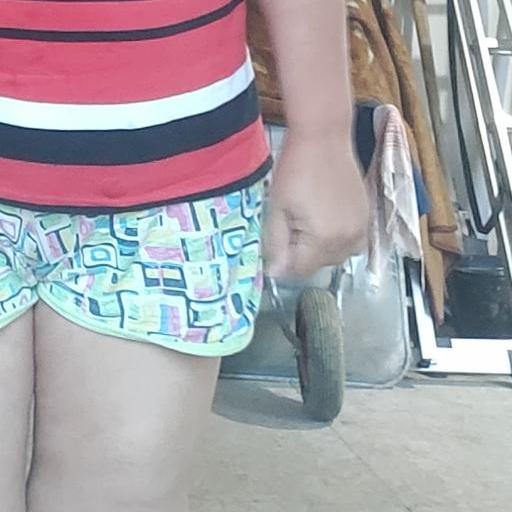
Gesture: no_gesture